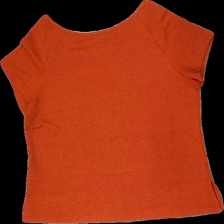
View: back
Type: T-shirt
Category: Ladies
Brand: H&M
Brand text on label: Hampton Republic
Colors: Orange
Material: 85% polyester, 15% cotton
Cut: Regular, C-collar
Size: XL
Season: All
Price range: <50
Recommended usage: Reuse